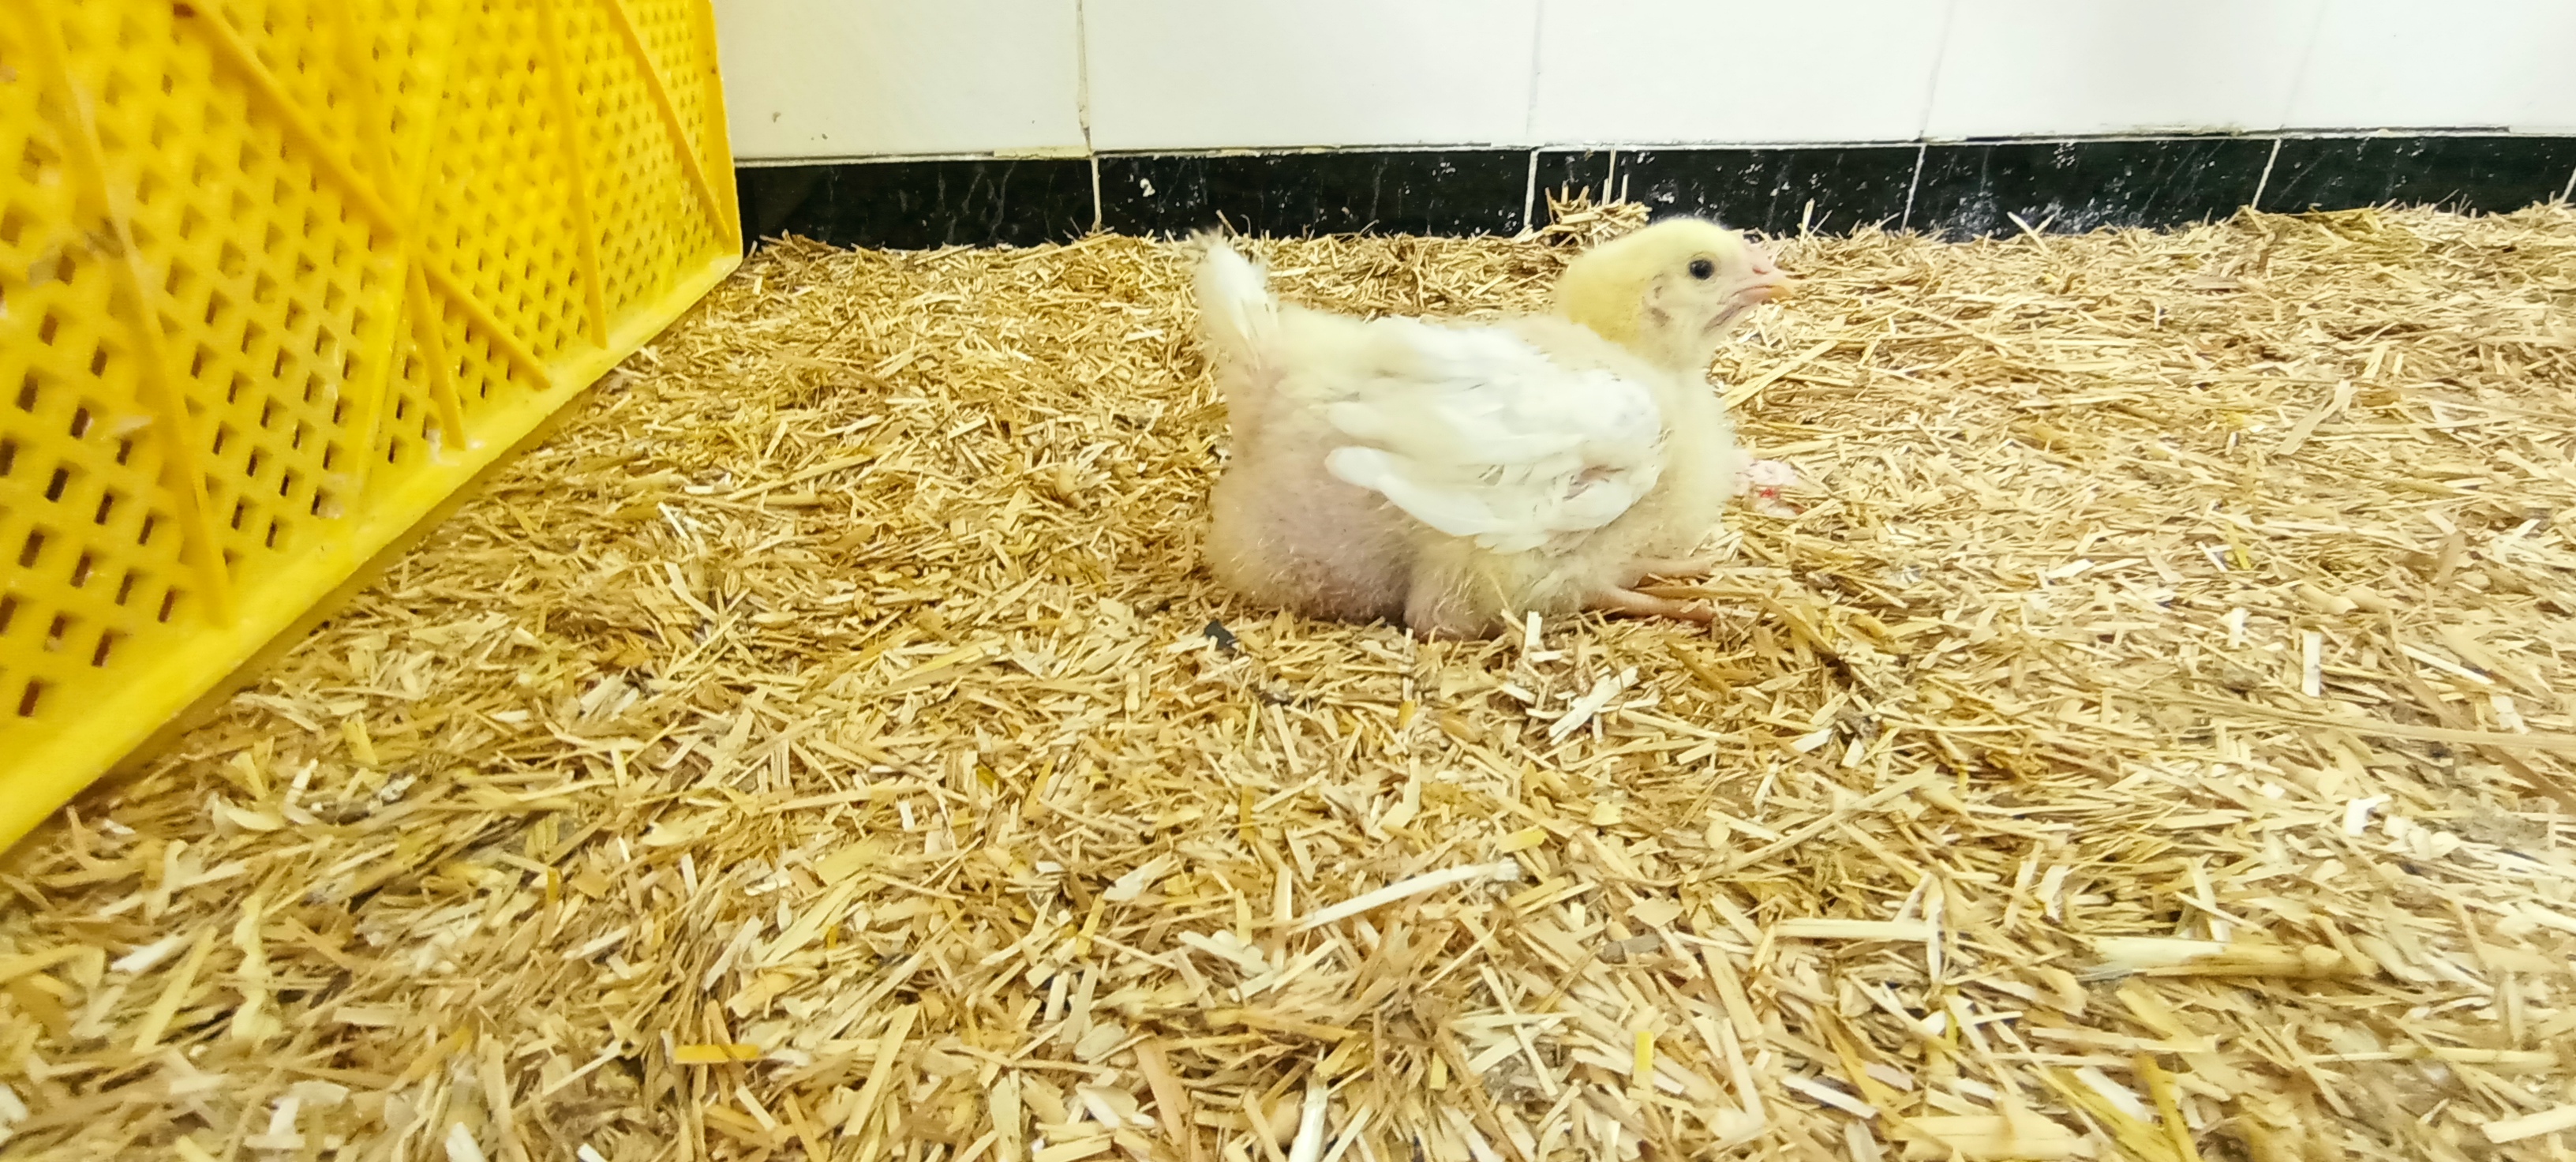
Weight: 381 g